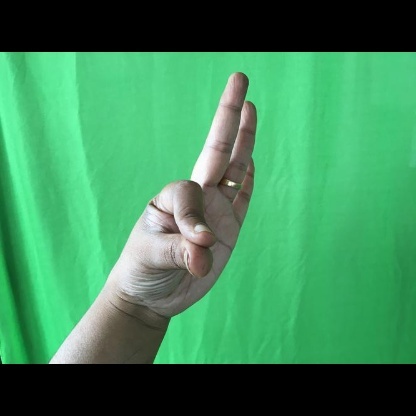
Mudra: Hamsasyam